Changhua HSR station

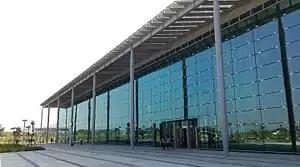
Station exterior

Changhua is a railway station in Changhua County, Taiwan served by Taiwan High Speed Rail.